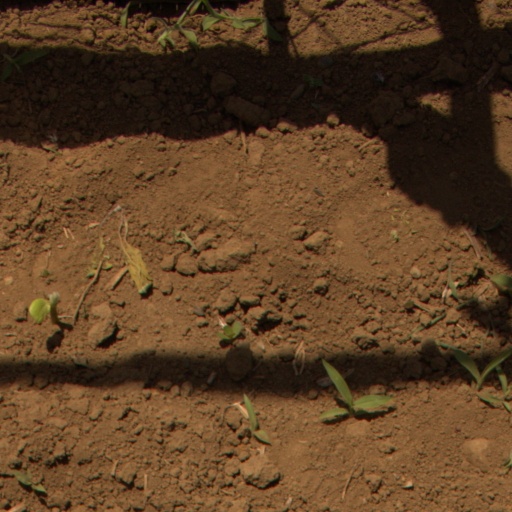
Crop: Jerusalem artichoke